Bjäresjö Runestones

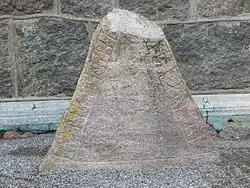
DR 287 near the church in Bjäresjö.

Bjäresjö 1, which is listed in the Rundata catalog as DR 287, which is 0.99 meters in height and made of granite, is triangular shaped stone with the upper portion missing. The inscription on the stone consists of a runic band that follows the edge of the stone. The inscription is classified as being carved in runestone style RAK, which is the classification for text bands that have straight ends without any serpent or beast heads attached. Known since 1627, the stone was originally located in a wall of the cemetery. Before the historic significance of runestones was understood, they were often reused as materials in the construction of roads, walls, and buildings such as churches. The stone was moved in 1994 near the church tower to prevent it from being damaged from activities such as snow removal. Based upon comparative stylistic analysis, the inscription is dated as being carved from about 970 to 1020 CE, with the earlier date based upon the inscription being made after the erection of the Jelling Stones.